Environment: real
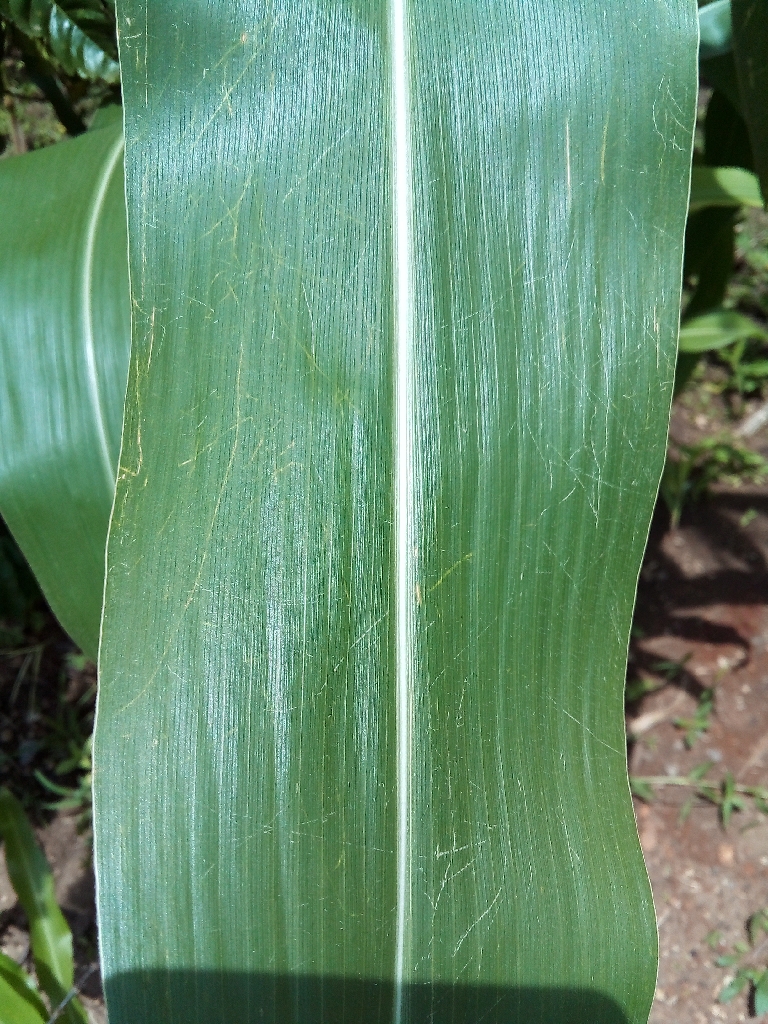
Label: healthy